Brendan Byrne

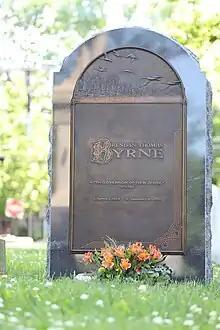
Byrne's grave in the Princeton Cemetery with orange flowers during Princeton Reunions in May 2022

Byrne died on January 4, 2018, in Livingston, New Jersey, of a lung infection at the age of 93.